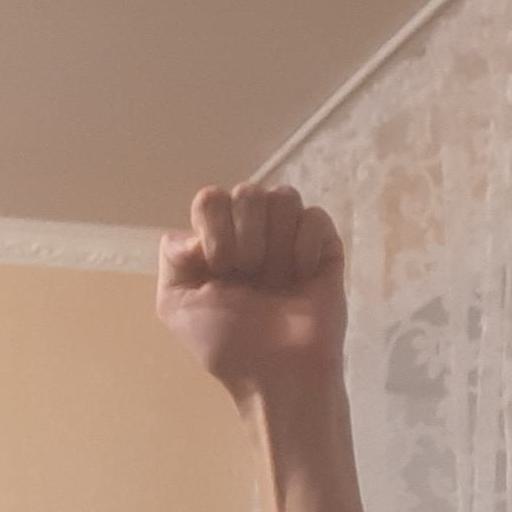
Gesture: fist